Macedonia Baptist Church (Burlington, Ohio)

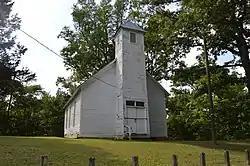
Front of the church

The Macedonia Baptist Church is a historic former Baptist church building near the community of Burlington at the southern point of the U.S. state of Ohio. Constructed in the middle of the nineteenth century, it held a significant place in the culture of the local black population, and it has been named a historic site.